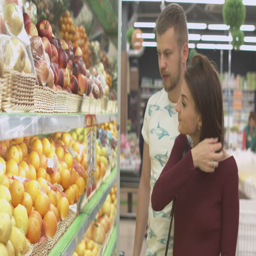
couple makes purchases in the supermarket